Andrea Legarreta

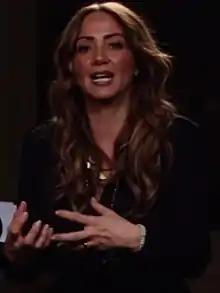
Legarreta in 2016

Andrea Legarreta Martínez (born 12 July 1971) is a Mexican actress and television host, she is best known as being one of the main hosts of the TV morning show "Hoy".